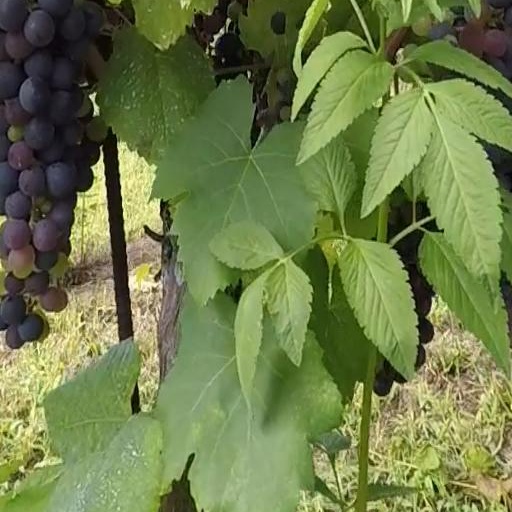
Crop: grape